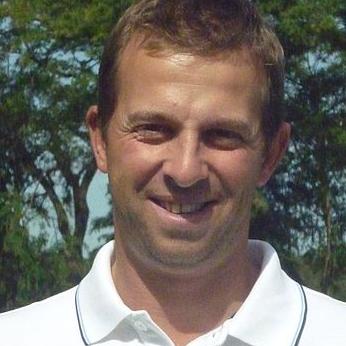
Age: 35